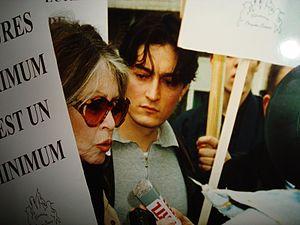
Œuvre de Christophe Marie - publiée par Arnaud 25
Brigitte Bardot, née le 28 septembre 1934 à Paris, est une actrice de cinéma, mannequin, chanteuse et militante de la cause animale française.